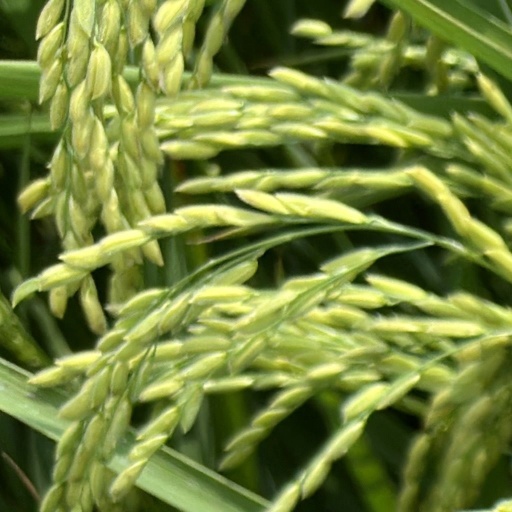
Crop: rice